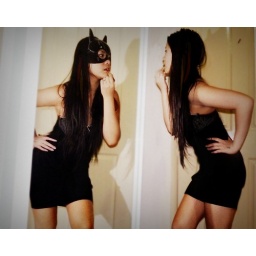
9/365The girl in the mirror is not what you see.She's a girl by day, a hero by night.Have a super-heroed themed dream, everyone.18/10/10